French cruiser D'Entrecasteaux

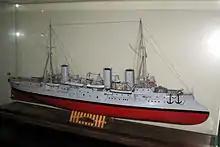
Model of "D'Entrecasteaux"

The ship was armed with a main battery of two 40-caliber (cal.) M1893 guns, which were placed in single-gun turrets, one forward and one aft on the centerline. These guns were the largest to be installed aboard a French cruiser of any type. The turrets were electrically operated, and allowed elevation of the guns to 20 degrees. Three types of shell were carried, including a cast iron projectile, along with armor-piercing and semi-armor-piercing shells, both of which weighed . The shells had a muzzle velocity of , depending on the type.